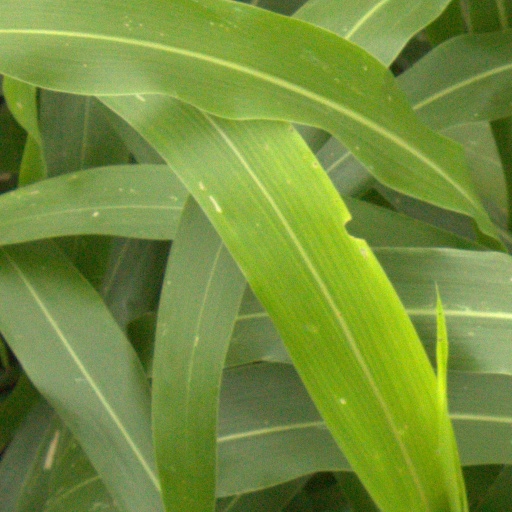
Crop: sorghum